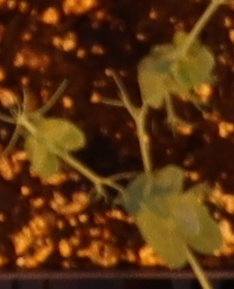
Label: Field Pea